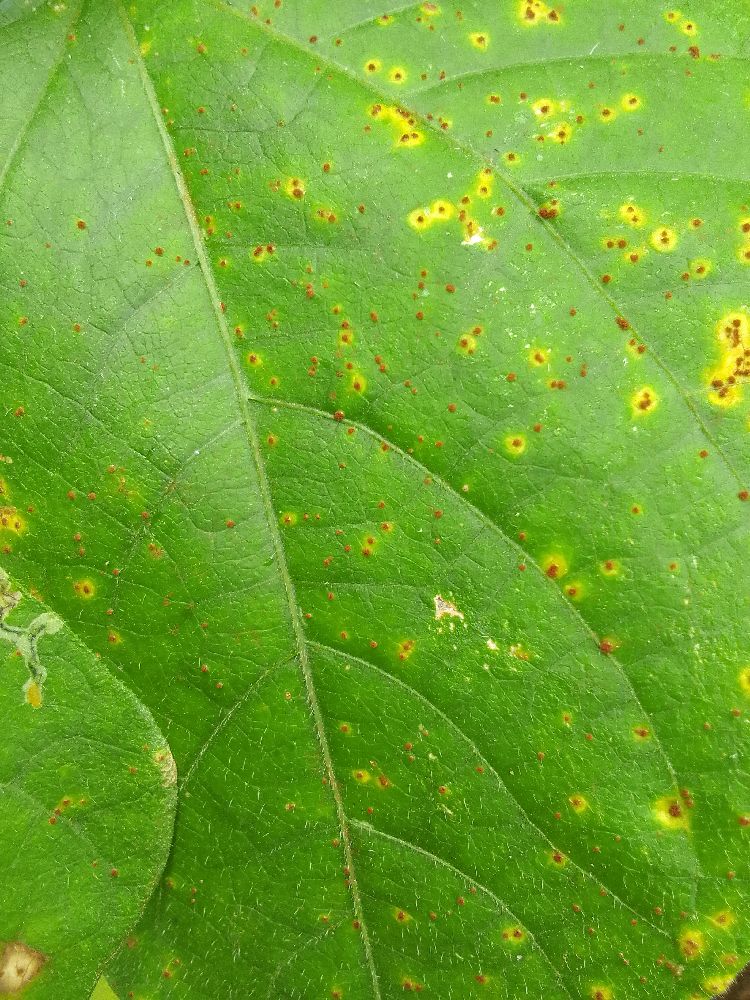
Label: rust